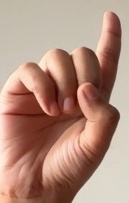
ASL sign: D